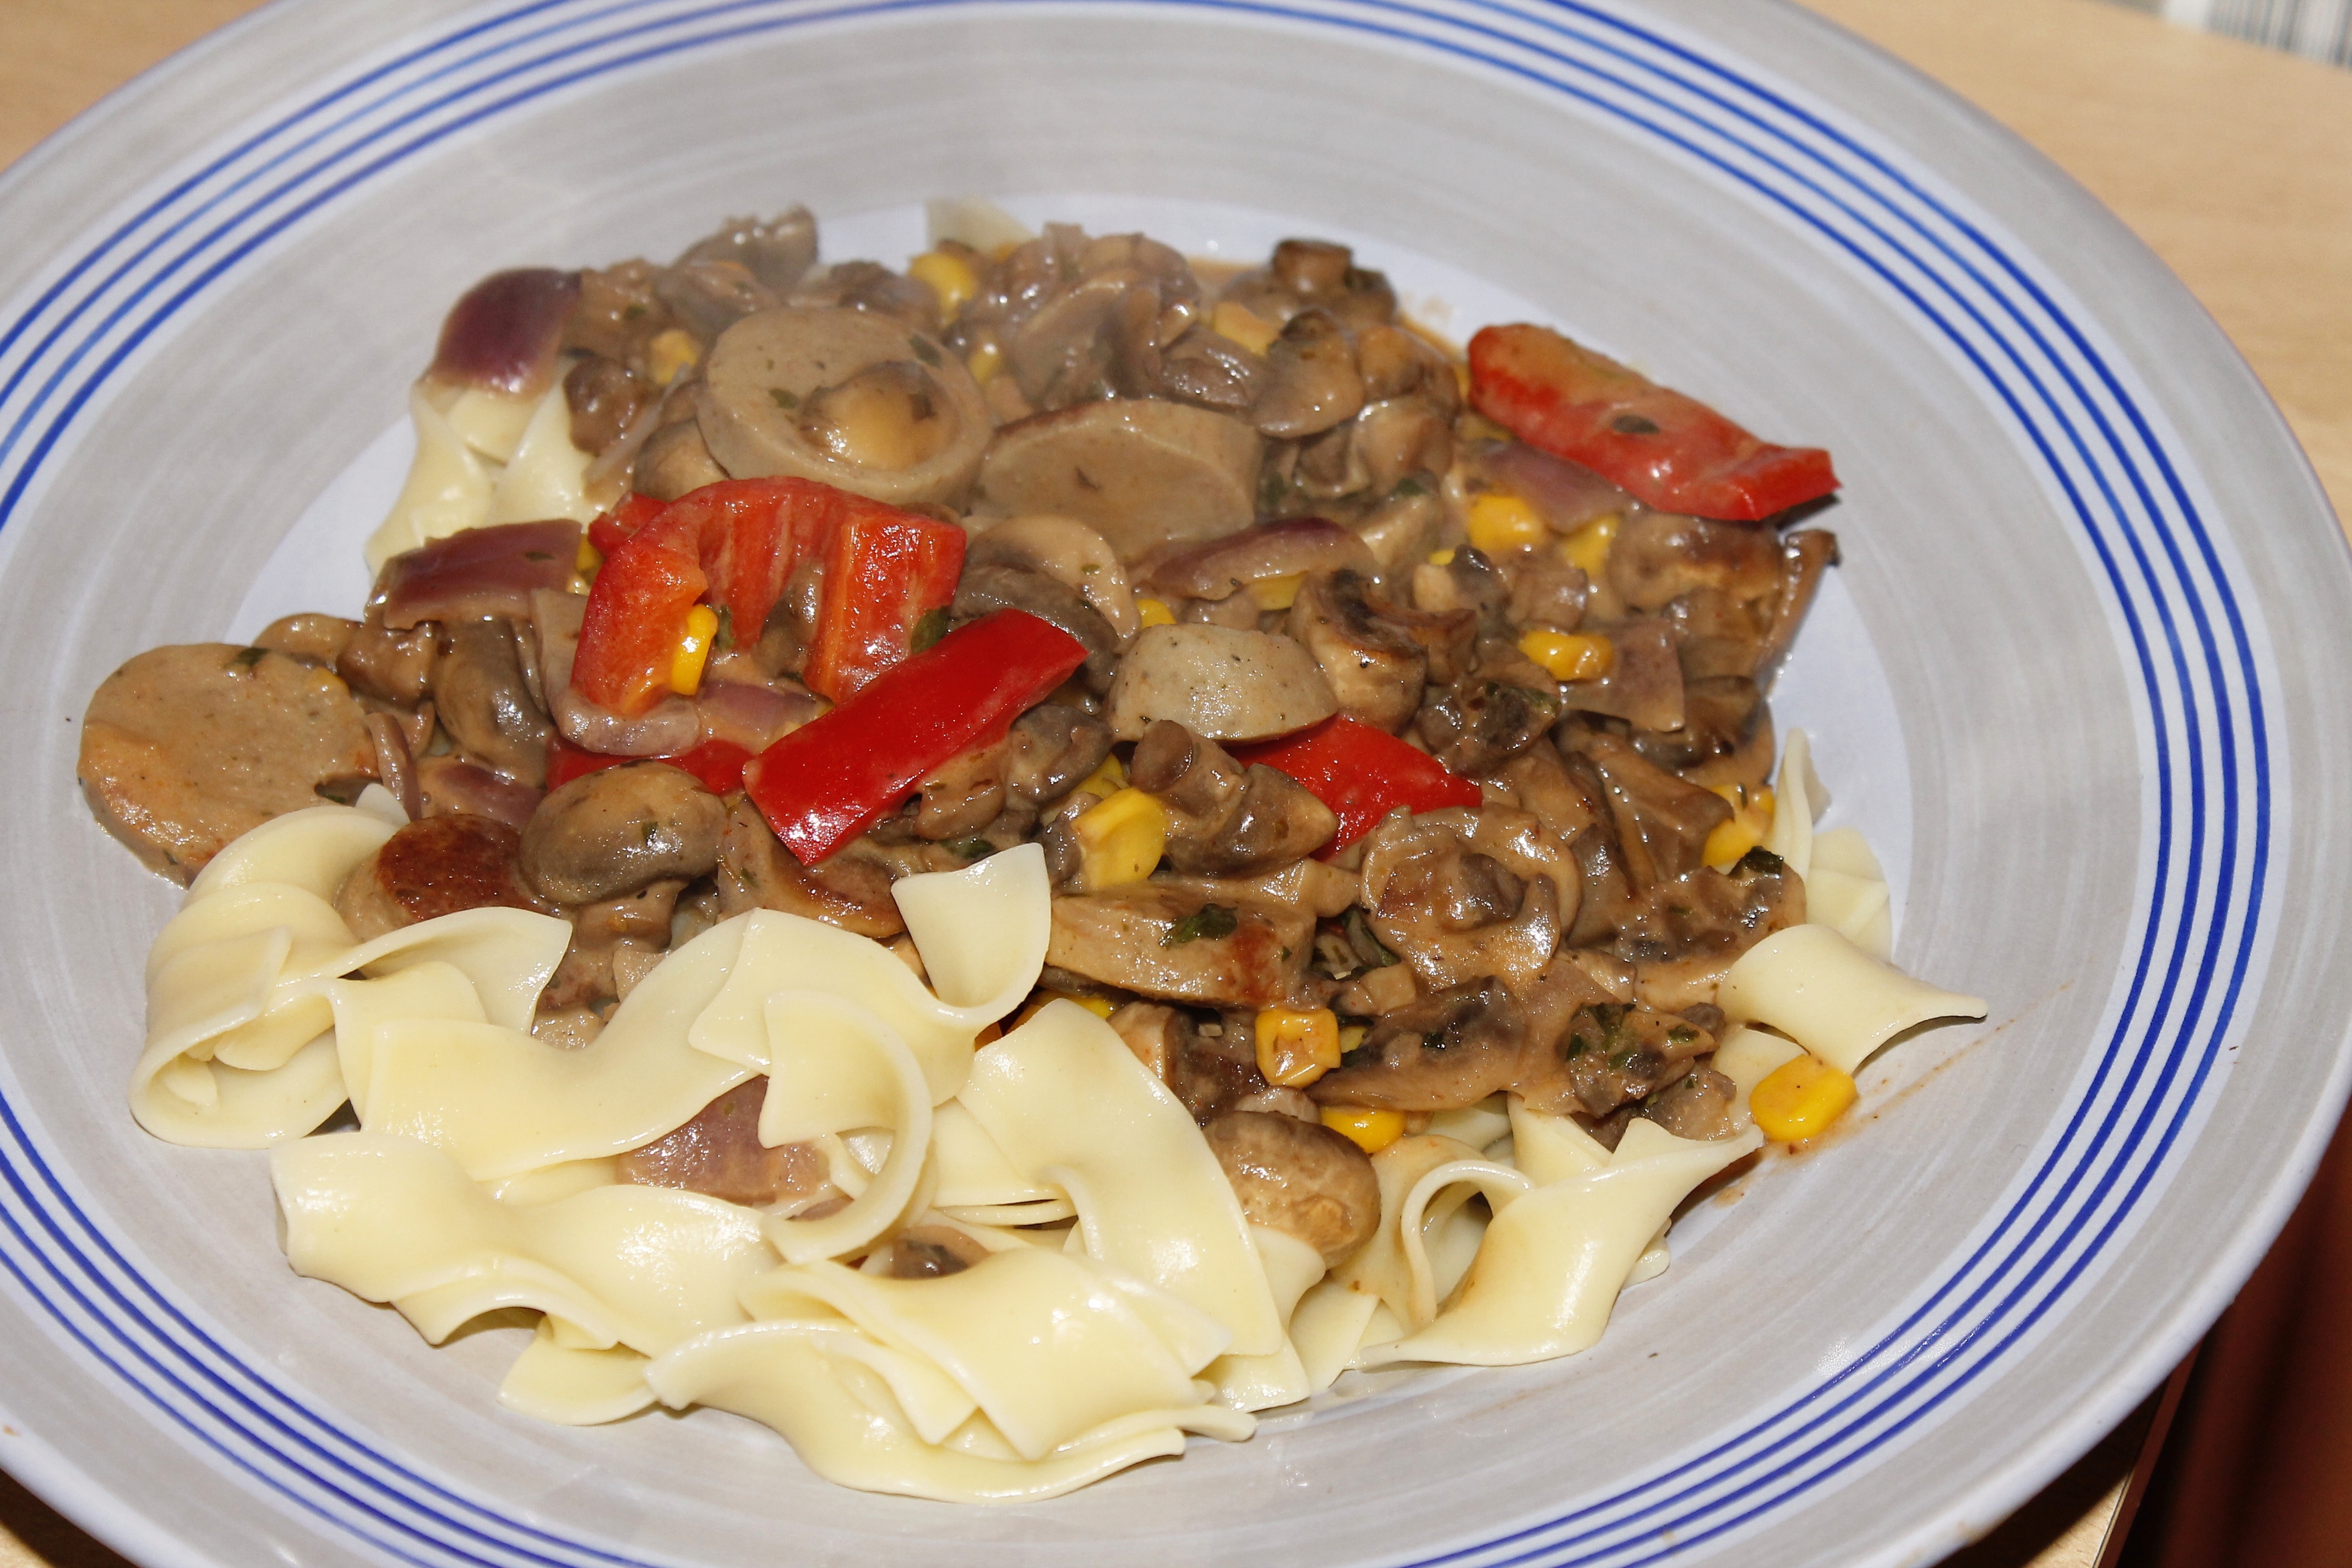
dish, meal, food, produce, eat, meat, cuisine, cook, noodles, vegetarian food, sliced, italian food, tagliatelle, carbonara, european food, pappardelle